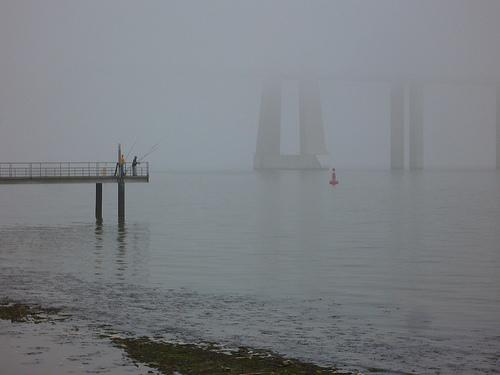
Weather: foggy or hazy